Suzy Parker

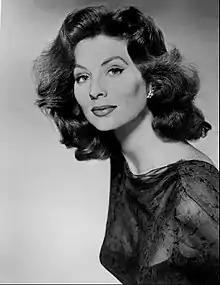
Suzy Parker in 1963

Suzy Parker (born Cecilia Ann Renee Parker; October 28, 1932 – May 3, 2003) was an American model and actress active from 1947 until 1970. Her modeling career reached its zenith during the 1950s, when she appeared on the covers of dozens of magazines and in advertisements and movie and television roles.